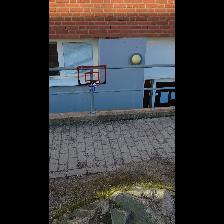
Label: NonHuman